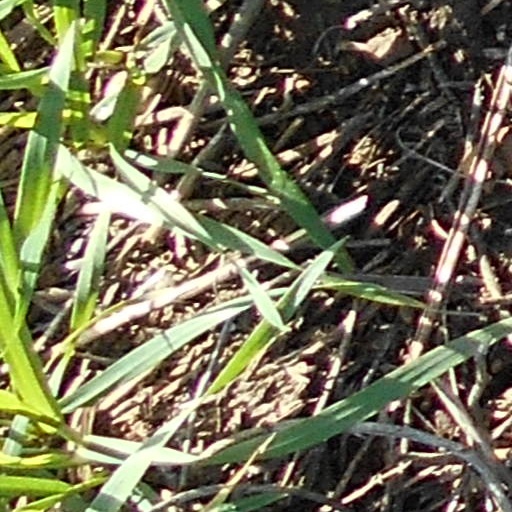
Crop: wheat